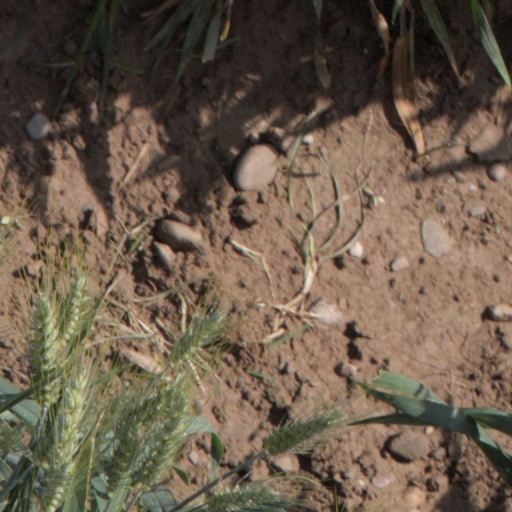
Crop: wheat